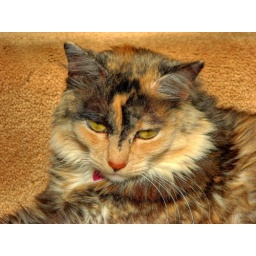
Taking advantage of a sunny window seat in the winter.